Ariel Bruce

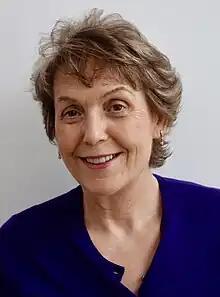
Ariel Bruce

Ariel Bruce is a British independent social worker who works as a specialist search consultant for film, TV and documentary makers. Born in Hampstead, London, she is the granddaughter of Marxist economist Fritz Sternberg.